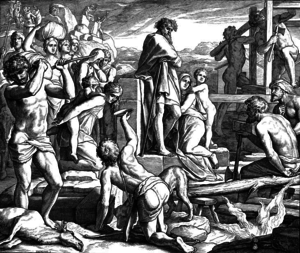
Dans le livre de la Genèse Hénoch est le nom du fils de Caïn et père d'Irad.